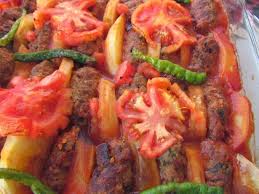
Yemek: izmir_kofte